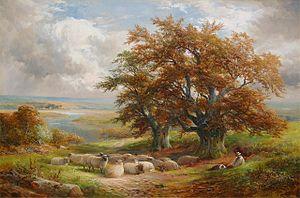
George Turner, né le 2 avril 1841 et mort le 29 mars 1910, est un agriculteur et peintre paysagiste britannique surnommé "Derbyshire's John Constable".